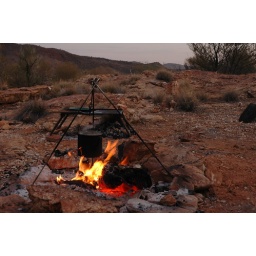
Boiling water in my billy pot for that first cup of morning coffee.